Inhalant

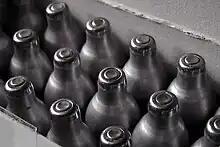
Nitrous oxide "whippets" are small aerosol containers designed for charging whipped cream dispensers.

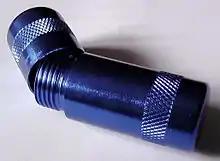
A nitrous oxide "cracker" device, for releasing the gas from whipped cream aerosol chargers

In the United States, possession of nitrous oxide is legal under federal law and is not subject to DEA purview. It is, however, regulated by the Food and Drug Administration under the Food Drug and Cosmetics Act; prosecution is possible under its "misbranding" clauses, prohibiting the sale or distribution of nitrous oxide for the purpose of human consumption as a recreational drug. Many states have laws regulating the possession, sale, and distribution of nitrous oxide. Such laws usually ban distribution to minors or limit the amount of nitrous oxide that may be sold without a special license. For example, in the state of California, possession for recreational use is prohibited and qualifies as a misdemeanor. In New Zealand, the Ministry of Health has warned that nitrous oxide is a prescription medicine, and its sale or possession without a prescription is an offense under the Medicines Act. This statement would seemingly prohibit all non-medicinal uses of the chemical, though it is implied that only recreational use will be legally targeted. In India, for general anesthesia purposes, nitrous oxide is available as Nitrous Oxide IP. India's gas cylinder rules (1985) prohibit the transfer of gas from one cylinder to another for breathing purposes. Because India's Food & Drug Authority (FDA-India) rules state that transferring a drug from one container to another (refilling) is equivalent to manufacturing, anyone found doing so must possess a drug manufacturing license.